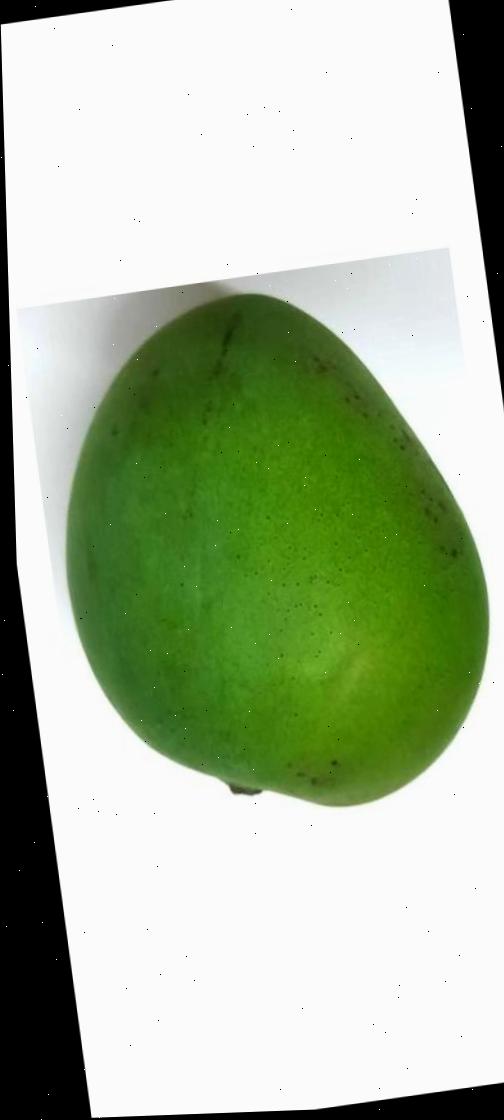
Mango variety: Harivanga